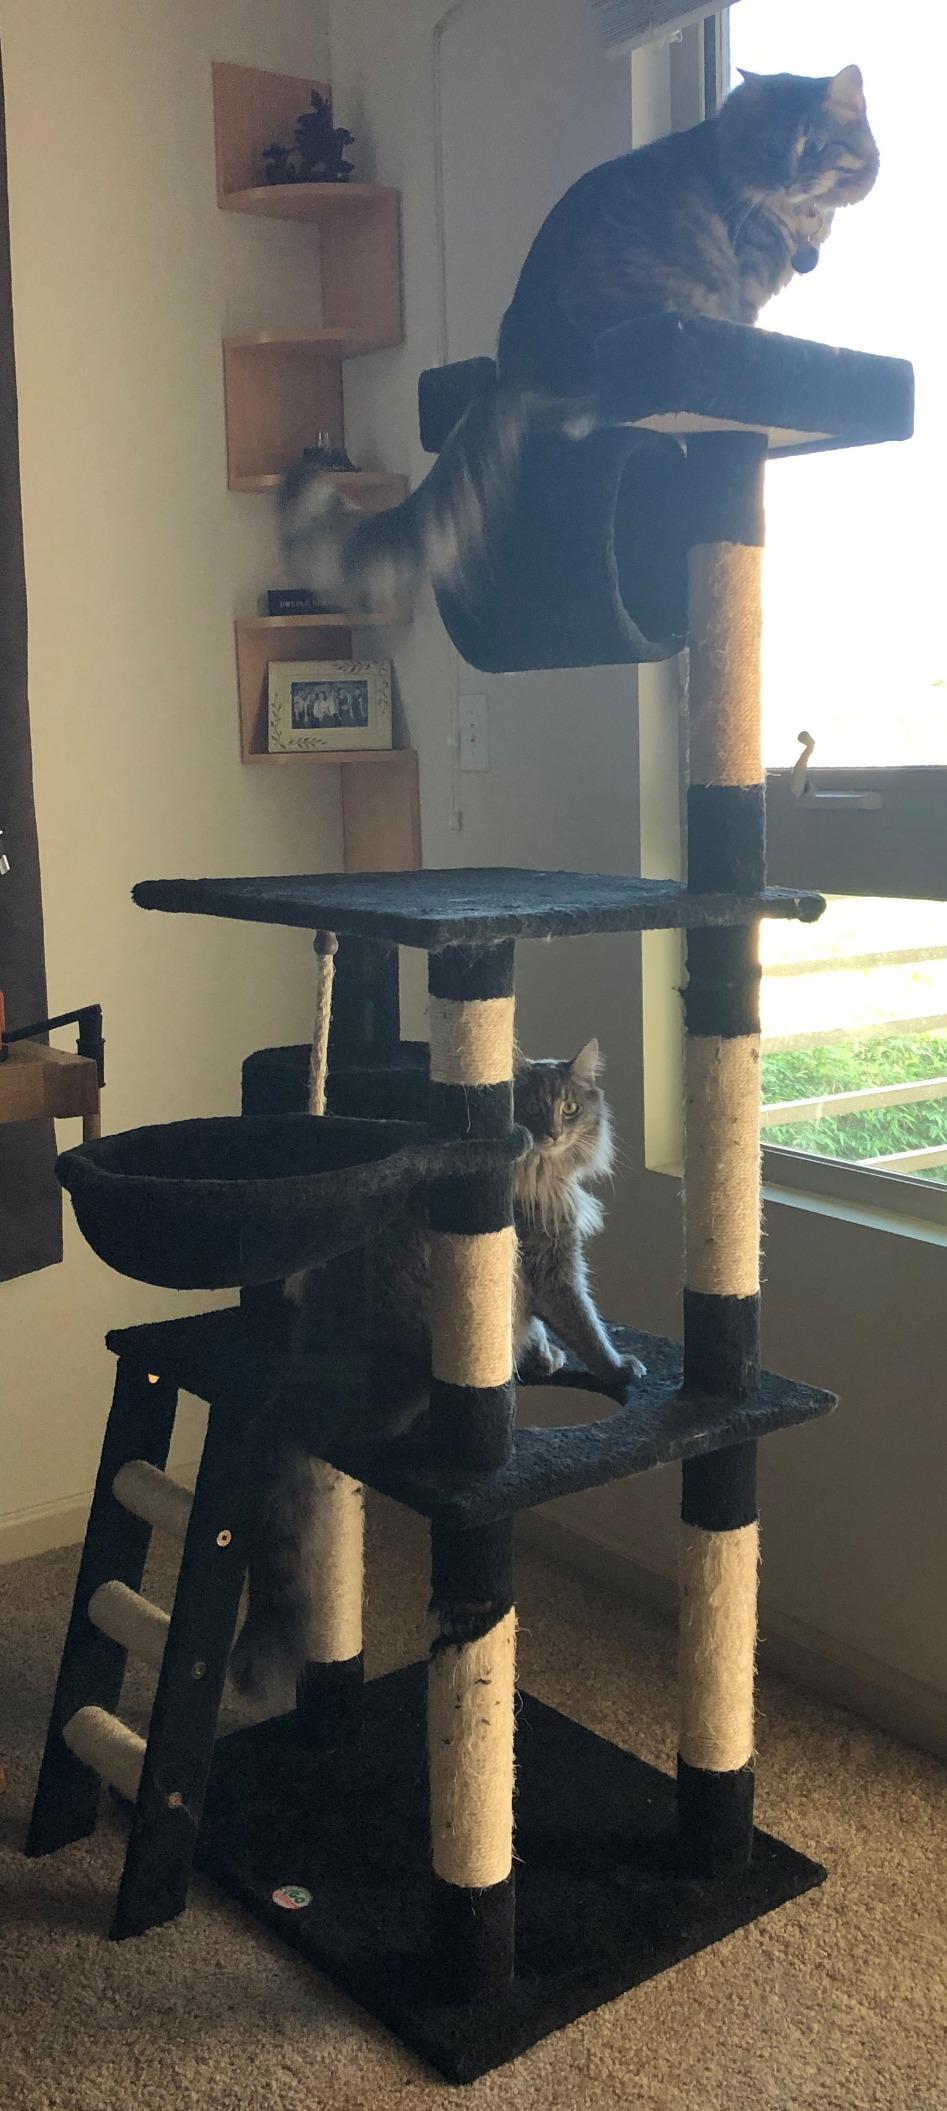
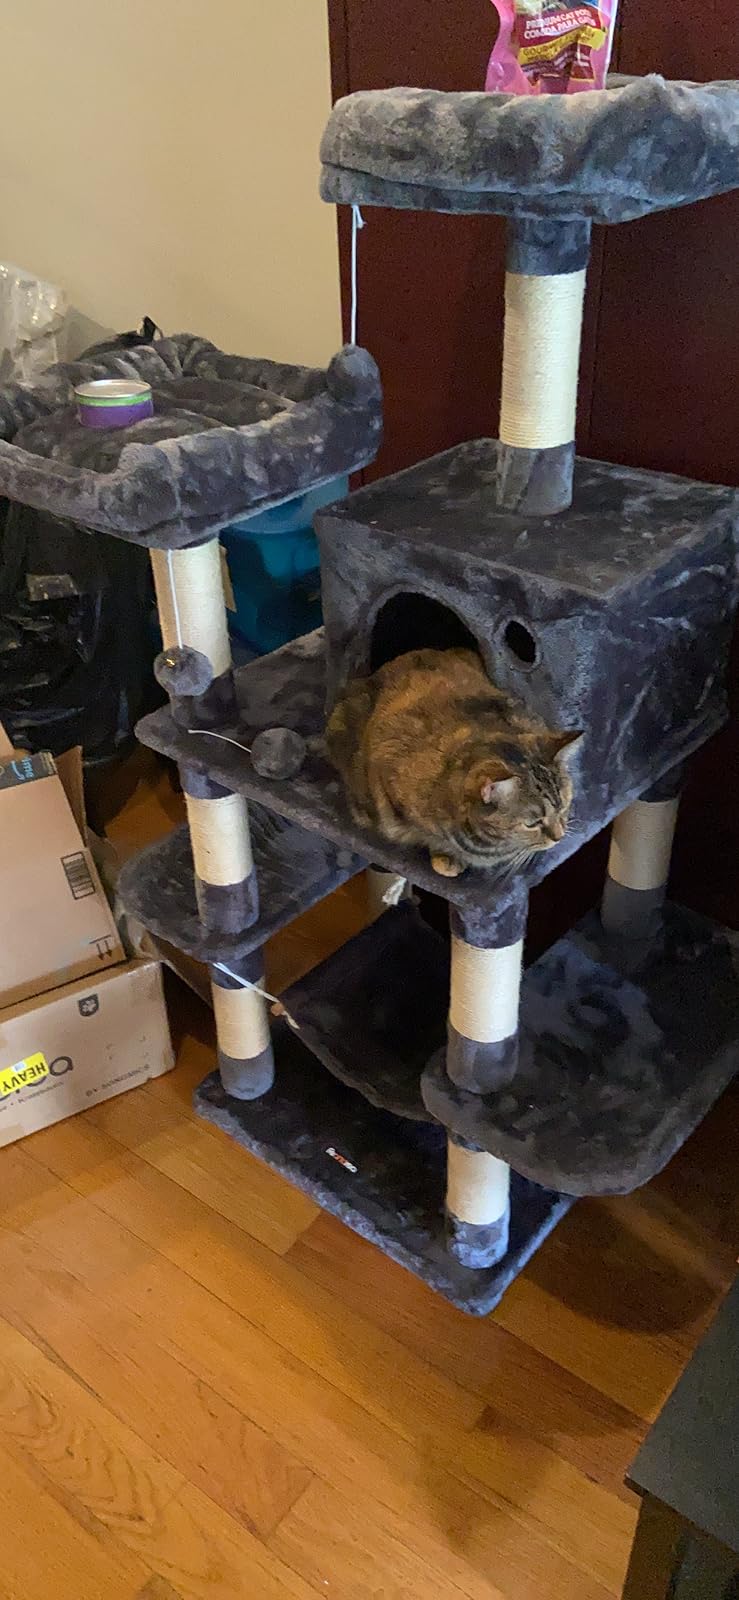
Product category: items_cat tree
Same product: no